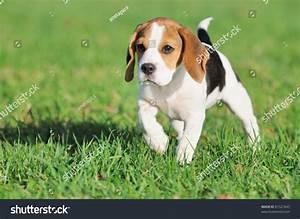
dog